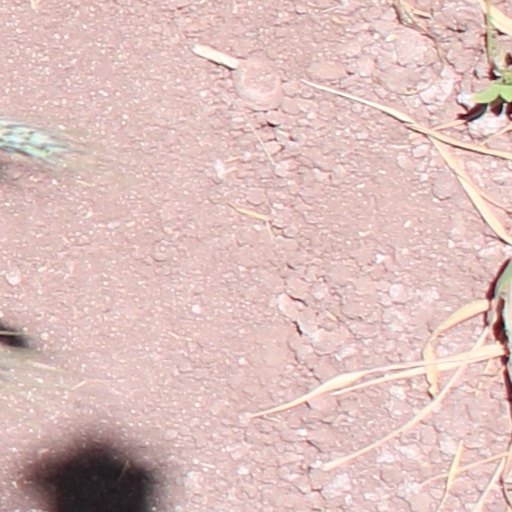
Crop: wheat